La Verna cave

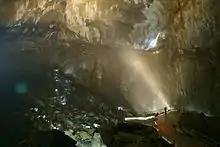
Platform overlooking Salle de la Verna

La Verna is a show cave in the commune of Sainte-Engrâce in the department of Pyrénées-Atlantiques in France. of mined tunnel leads into the Salle de la Verna, the largest chamber in a show cave in the world. It has a diameter of , a height of , a surface area of and a volume of . A river cascades into the chamber from halfway up the east wall, and sinks into boulders near the base of the chamber.